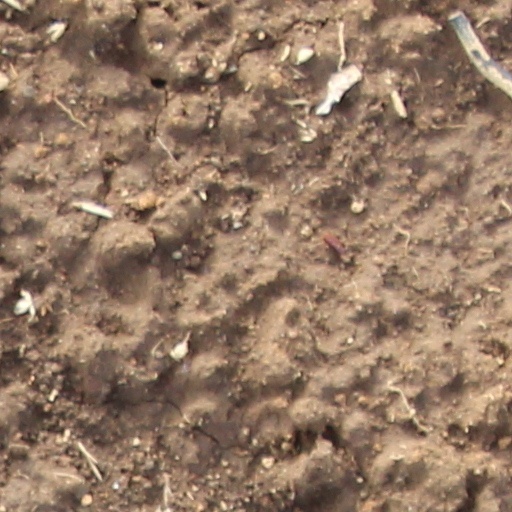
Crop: wheat